Business rates in England

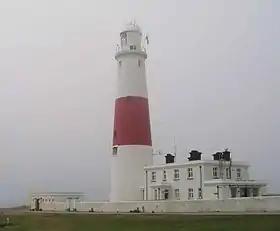
Portland Bill Lighthouse, owned by Trinity House and therefore exempt from non-domestic rates

Certain properties which would otherwise be rateable are in fact exempt from rating (that is, are not entered in any rating list). These properties are specified by the Local Government Finance Act 1988, and include the following: